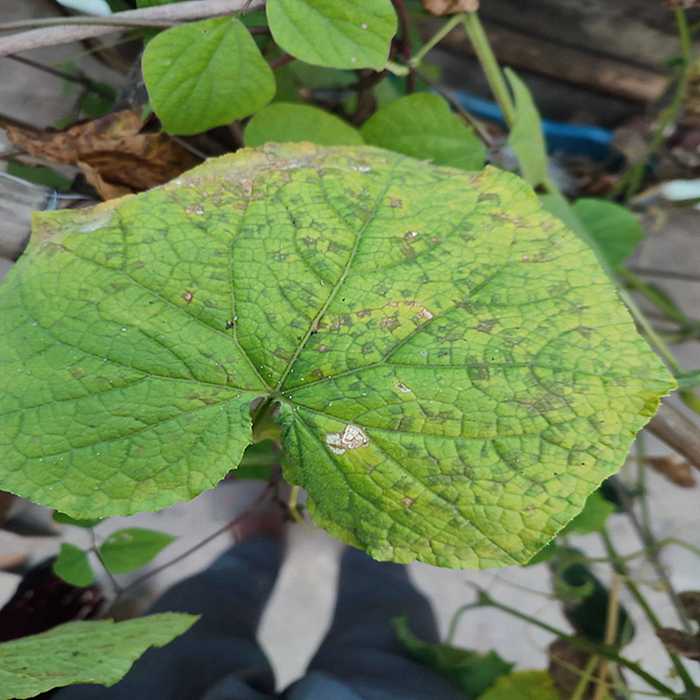
Plant: Cucumber
Label: Downy mildew